Molniya (rocket)

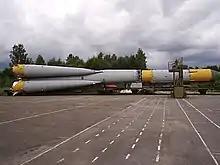
Molniya-M carrier rocket

The Molniya (meaning "lightning"), GRAU Index 8K78, was a modification of the well-known R-7 Semyorka rocket and had four stages. The rocket was given the name "Molniya" due to the large number of Molniya communication satellites the rockets launched.